Final Fantasy X

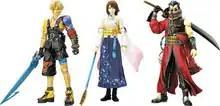
Action figures of the characters Tidus, Yuna, and Auron

The Japanese version of "Final Fantasy X" included an additional disc entitled "The Other Side of Final Fantasy", which featured interviews, storyboards, and trailers for "Blue Wing Blitz", "Kingdom Hearts", and "", as well as the first footage of "Final Fantasy XI Online". An international version of the game was released in Japan as "Final Fantasy X International" in January 2002, and in PAL regions under its original title. It features content not available in the original NTSC releases, including battles with "Dark" versions of the game's aeons and an airship fight with the superboss Penance. "Final Fantasy X" was released as Greatest Hits in North America in September 2003. Electronic Arts handled distribution of "International" in Asian territories, except Japan. The Japanese release of "Final Fantasy X International" also includes "Eternal Calm", a 14-minute video clip bridging the story of "Final Fantasy X" with that of its sequel, "Final Fantasy X-2". The video clip was included in a bonus DVD for "Unlimited Saga Collector's Edition" under the name "Eternal Calm, Final Fantasy X-2: Prologue". It was first released in Europe on October 31, 2003, and featured English voice-overs.